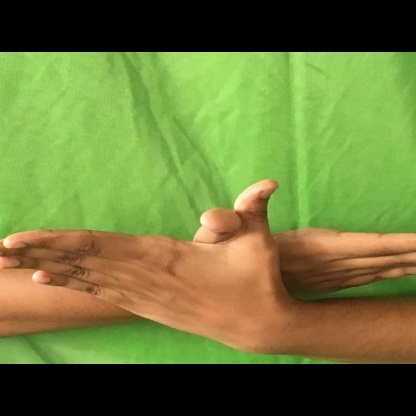
Mudra: Garuda